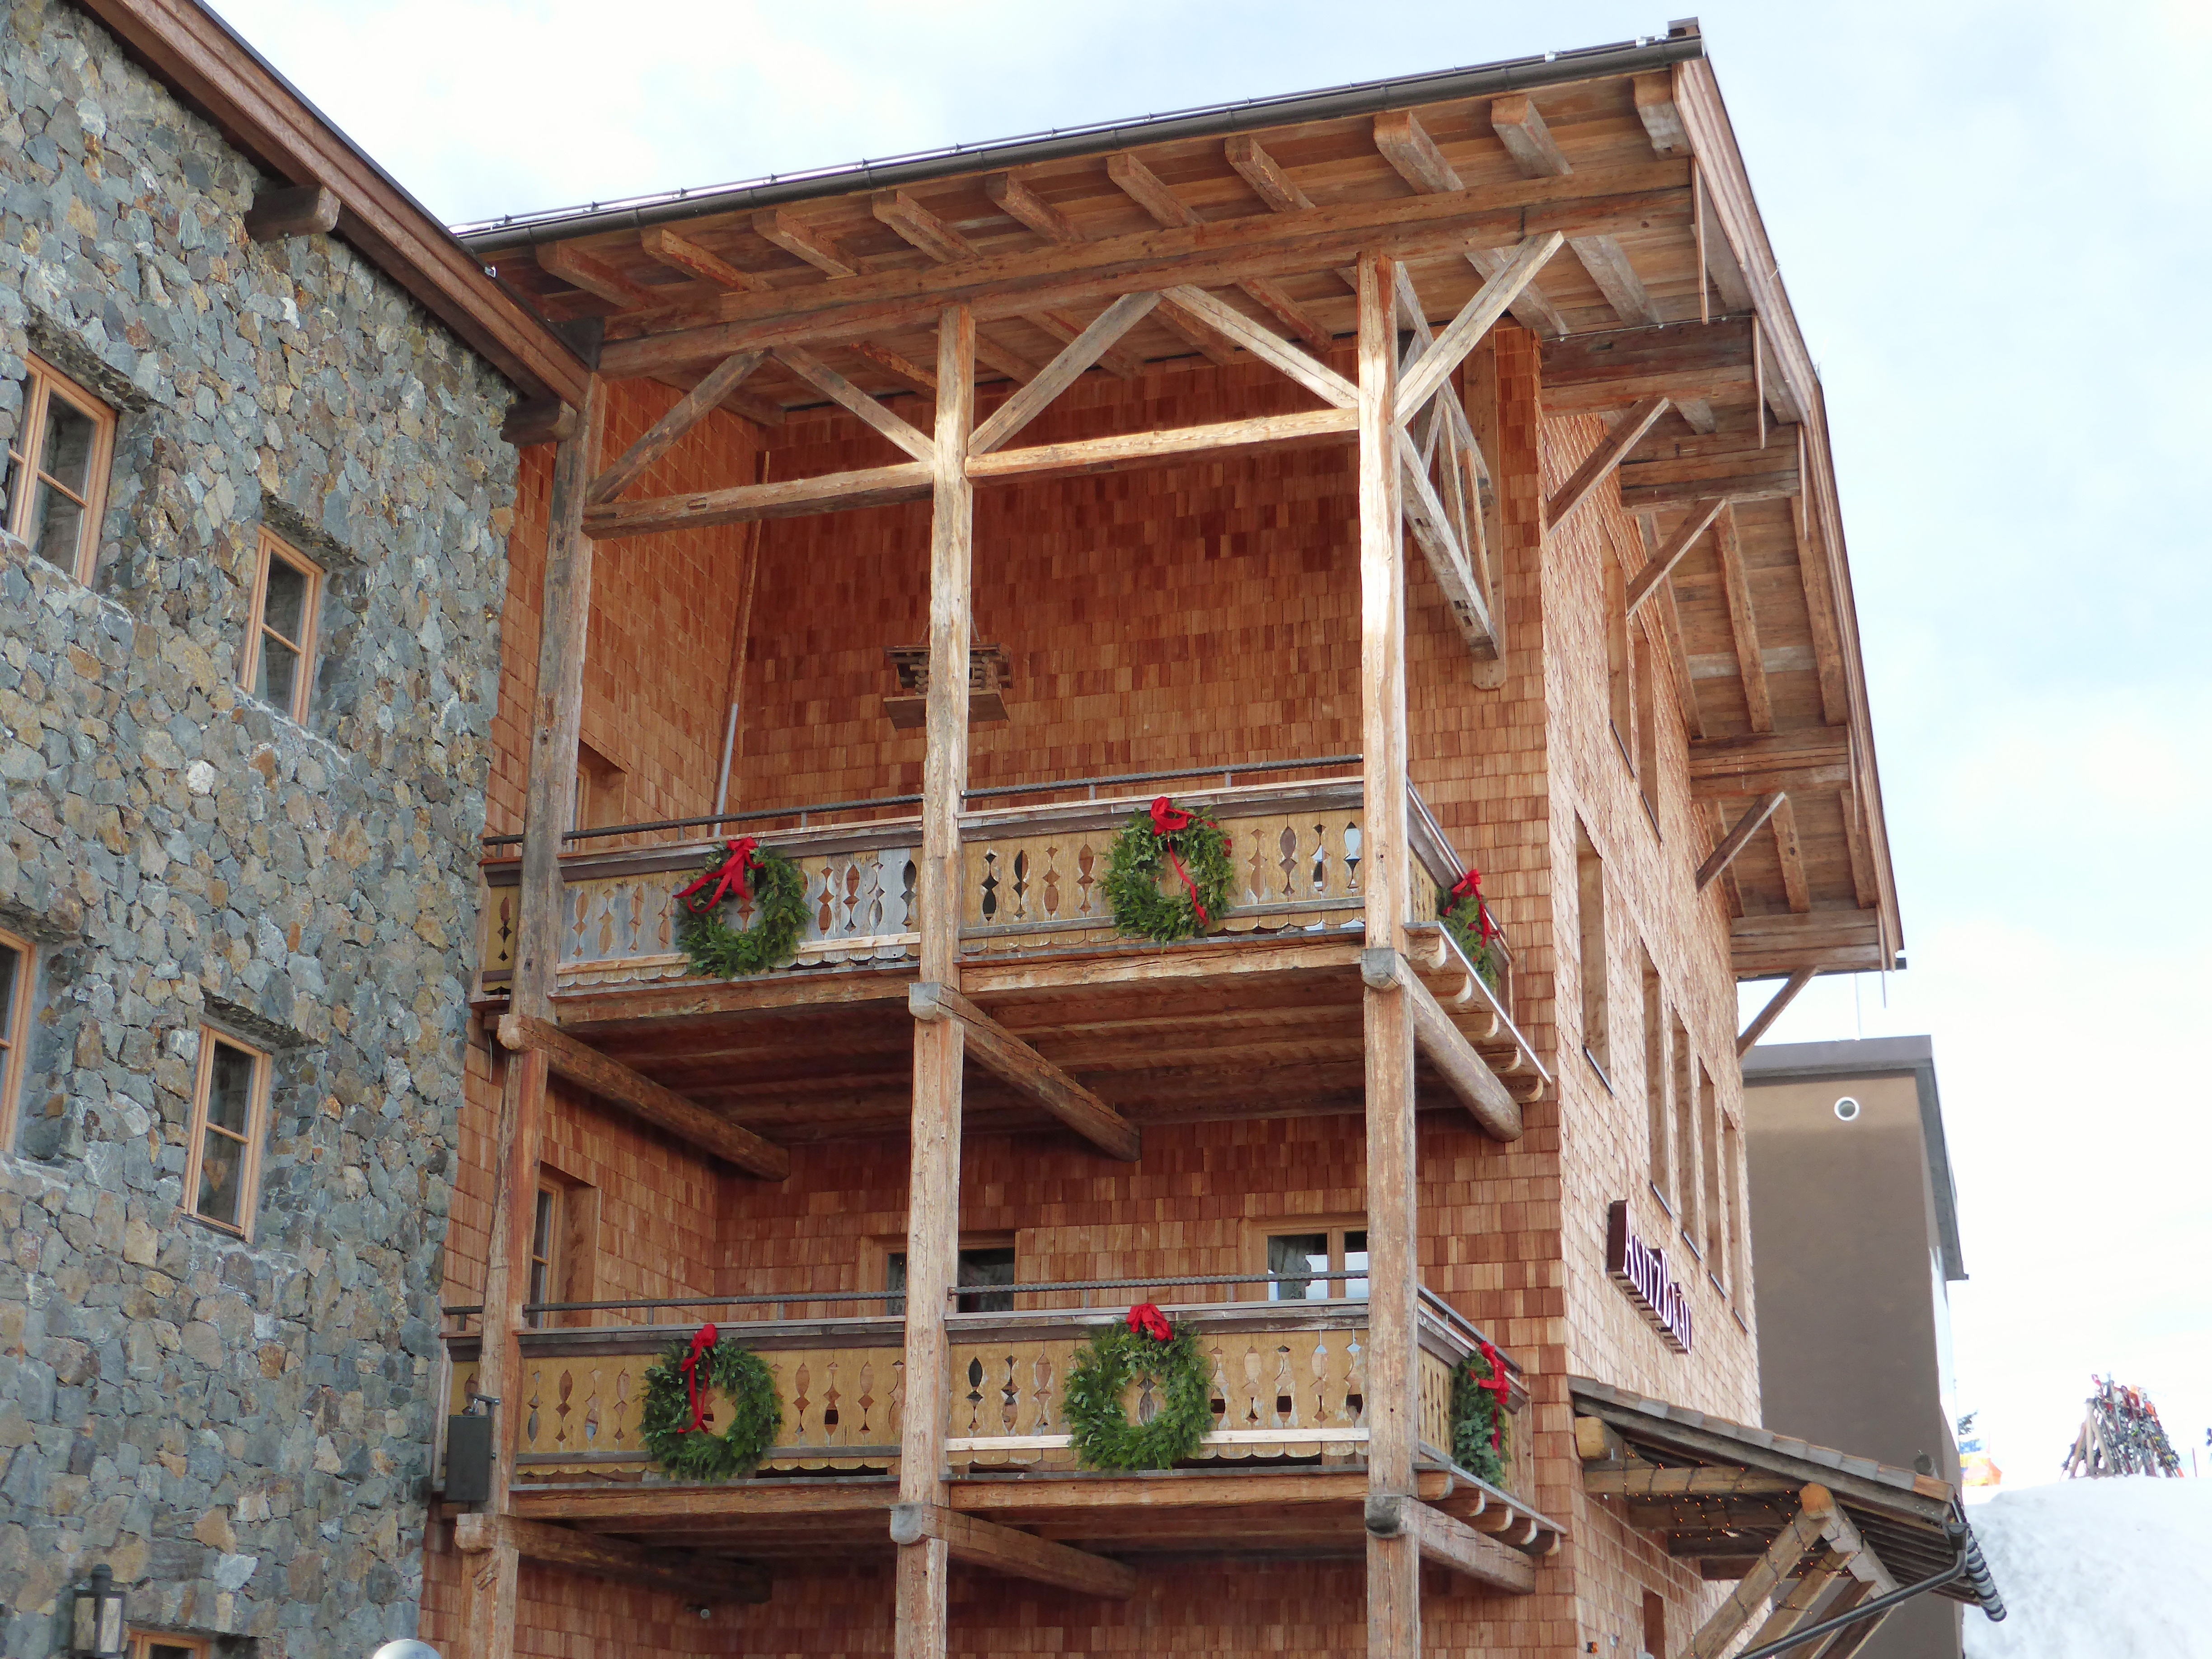
architecture, wood, house, window, roof, building, home, cottage, facade, property, chapel, place of worship, log cabin, outdoor structure, wood porch